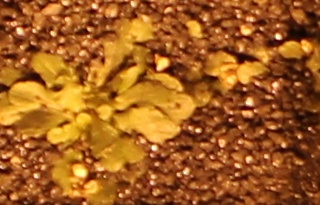
Label: Horseweed